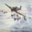
Label: airplane